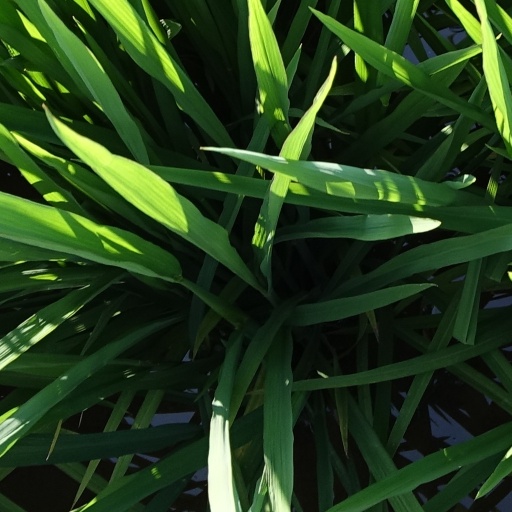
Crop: rice